Kounotori (train)

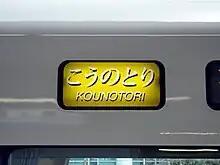
Train name indicator on the side of a 287 series EMU

14 down services ("Kounotori" 1–27) from Shin-Osaka and 13 up services ("Kounotori" 2–26) to Shin-Osaka run daily, with the journey time from Shin-Osaka to Kinosaki Onsen taking approximately 2 hours 45 minutes.